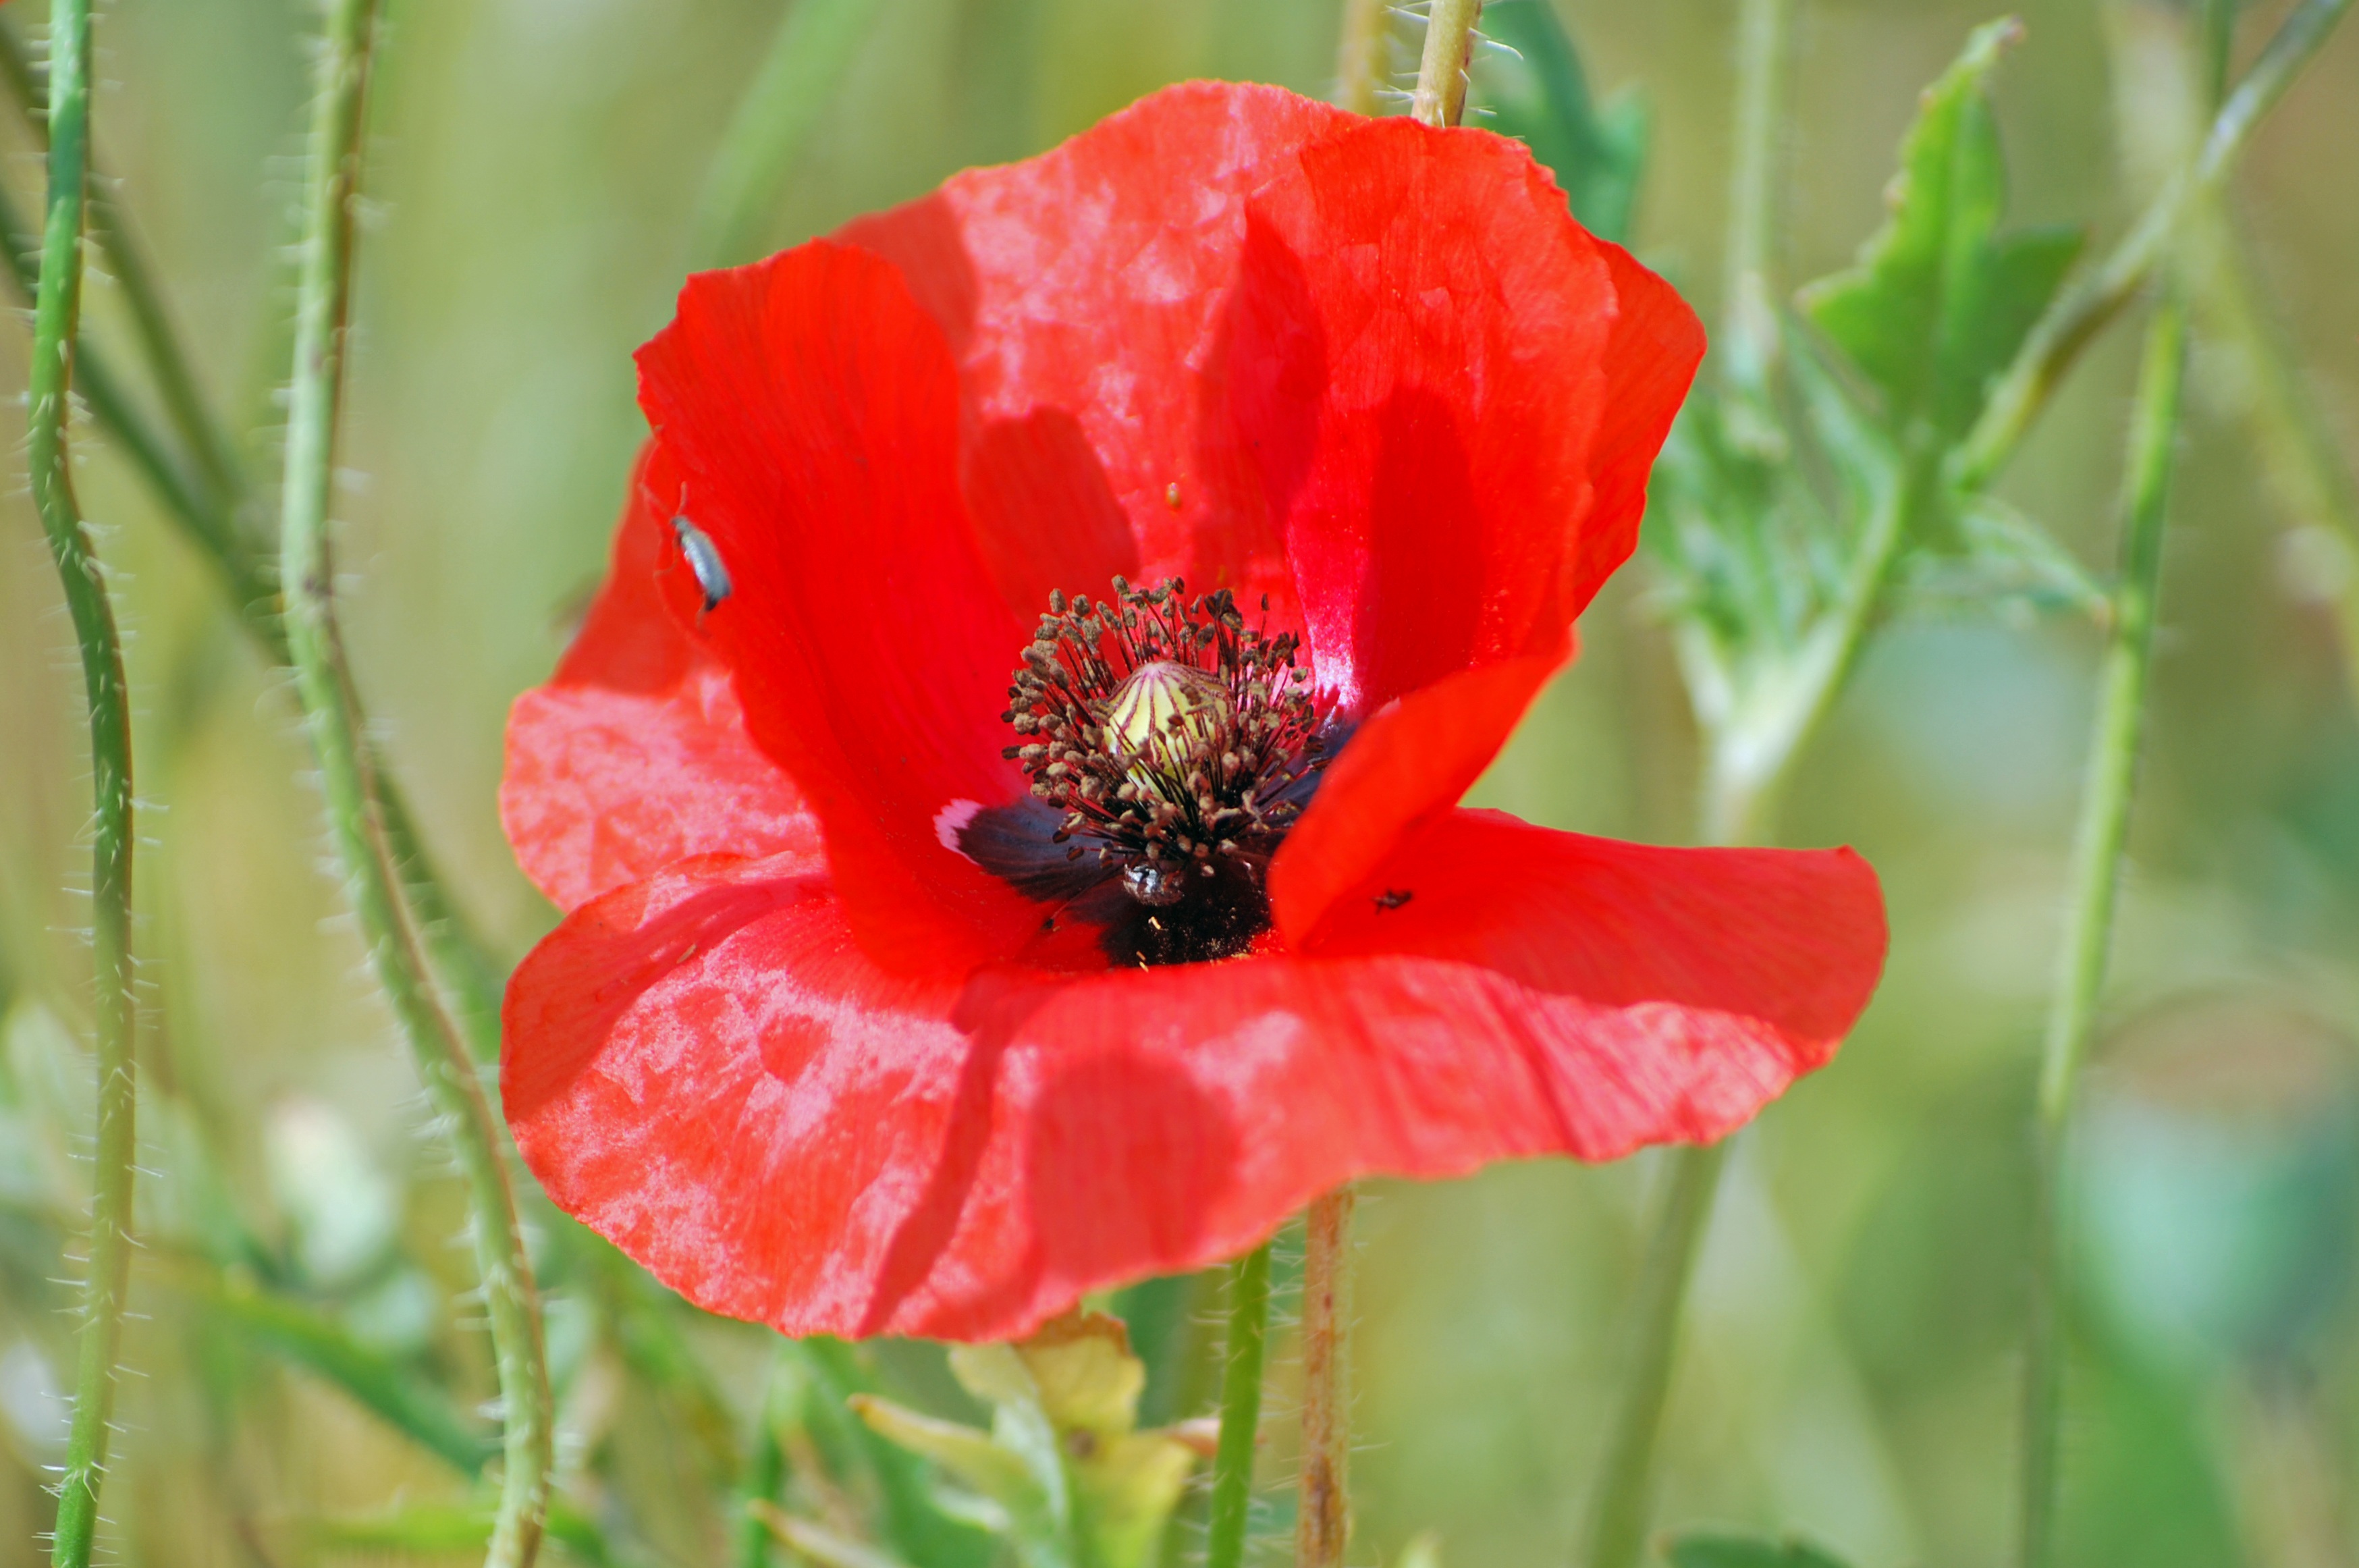
nature, blossom, plant, meadow, flower, petal, bloom, red, color, insect, botany, flora, wildflower, close up, red poppy, poppy, beetle, tender, coquelicot, macro photography, flowering plant, plant stem, land plant, poppy family